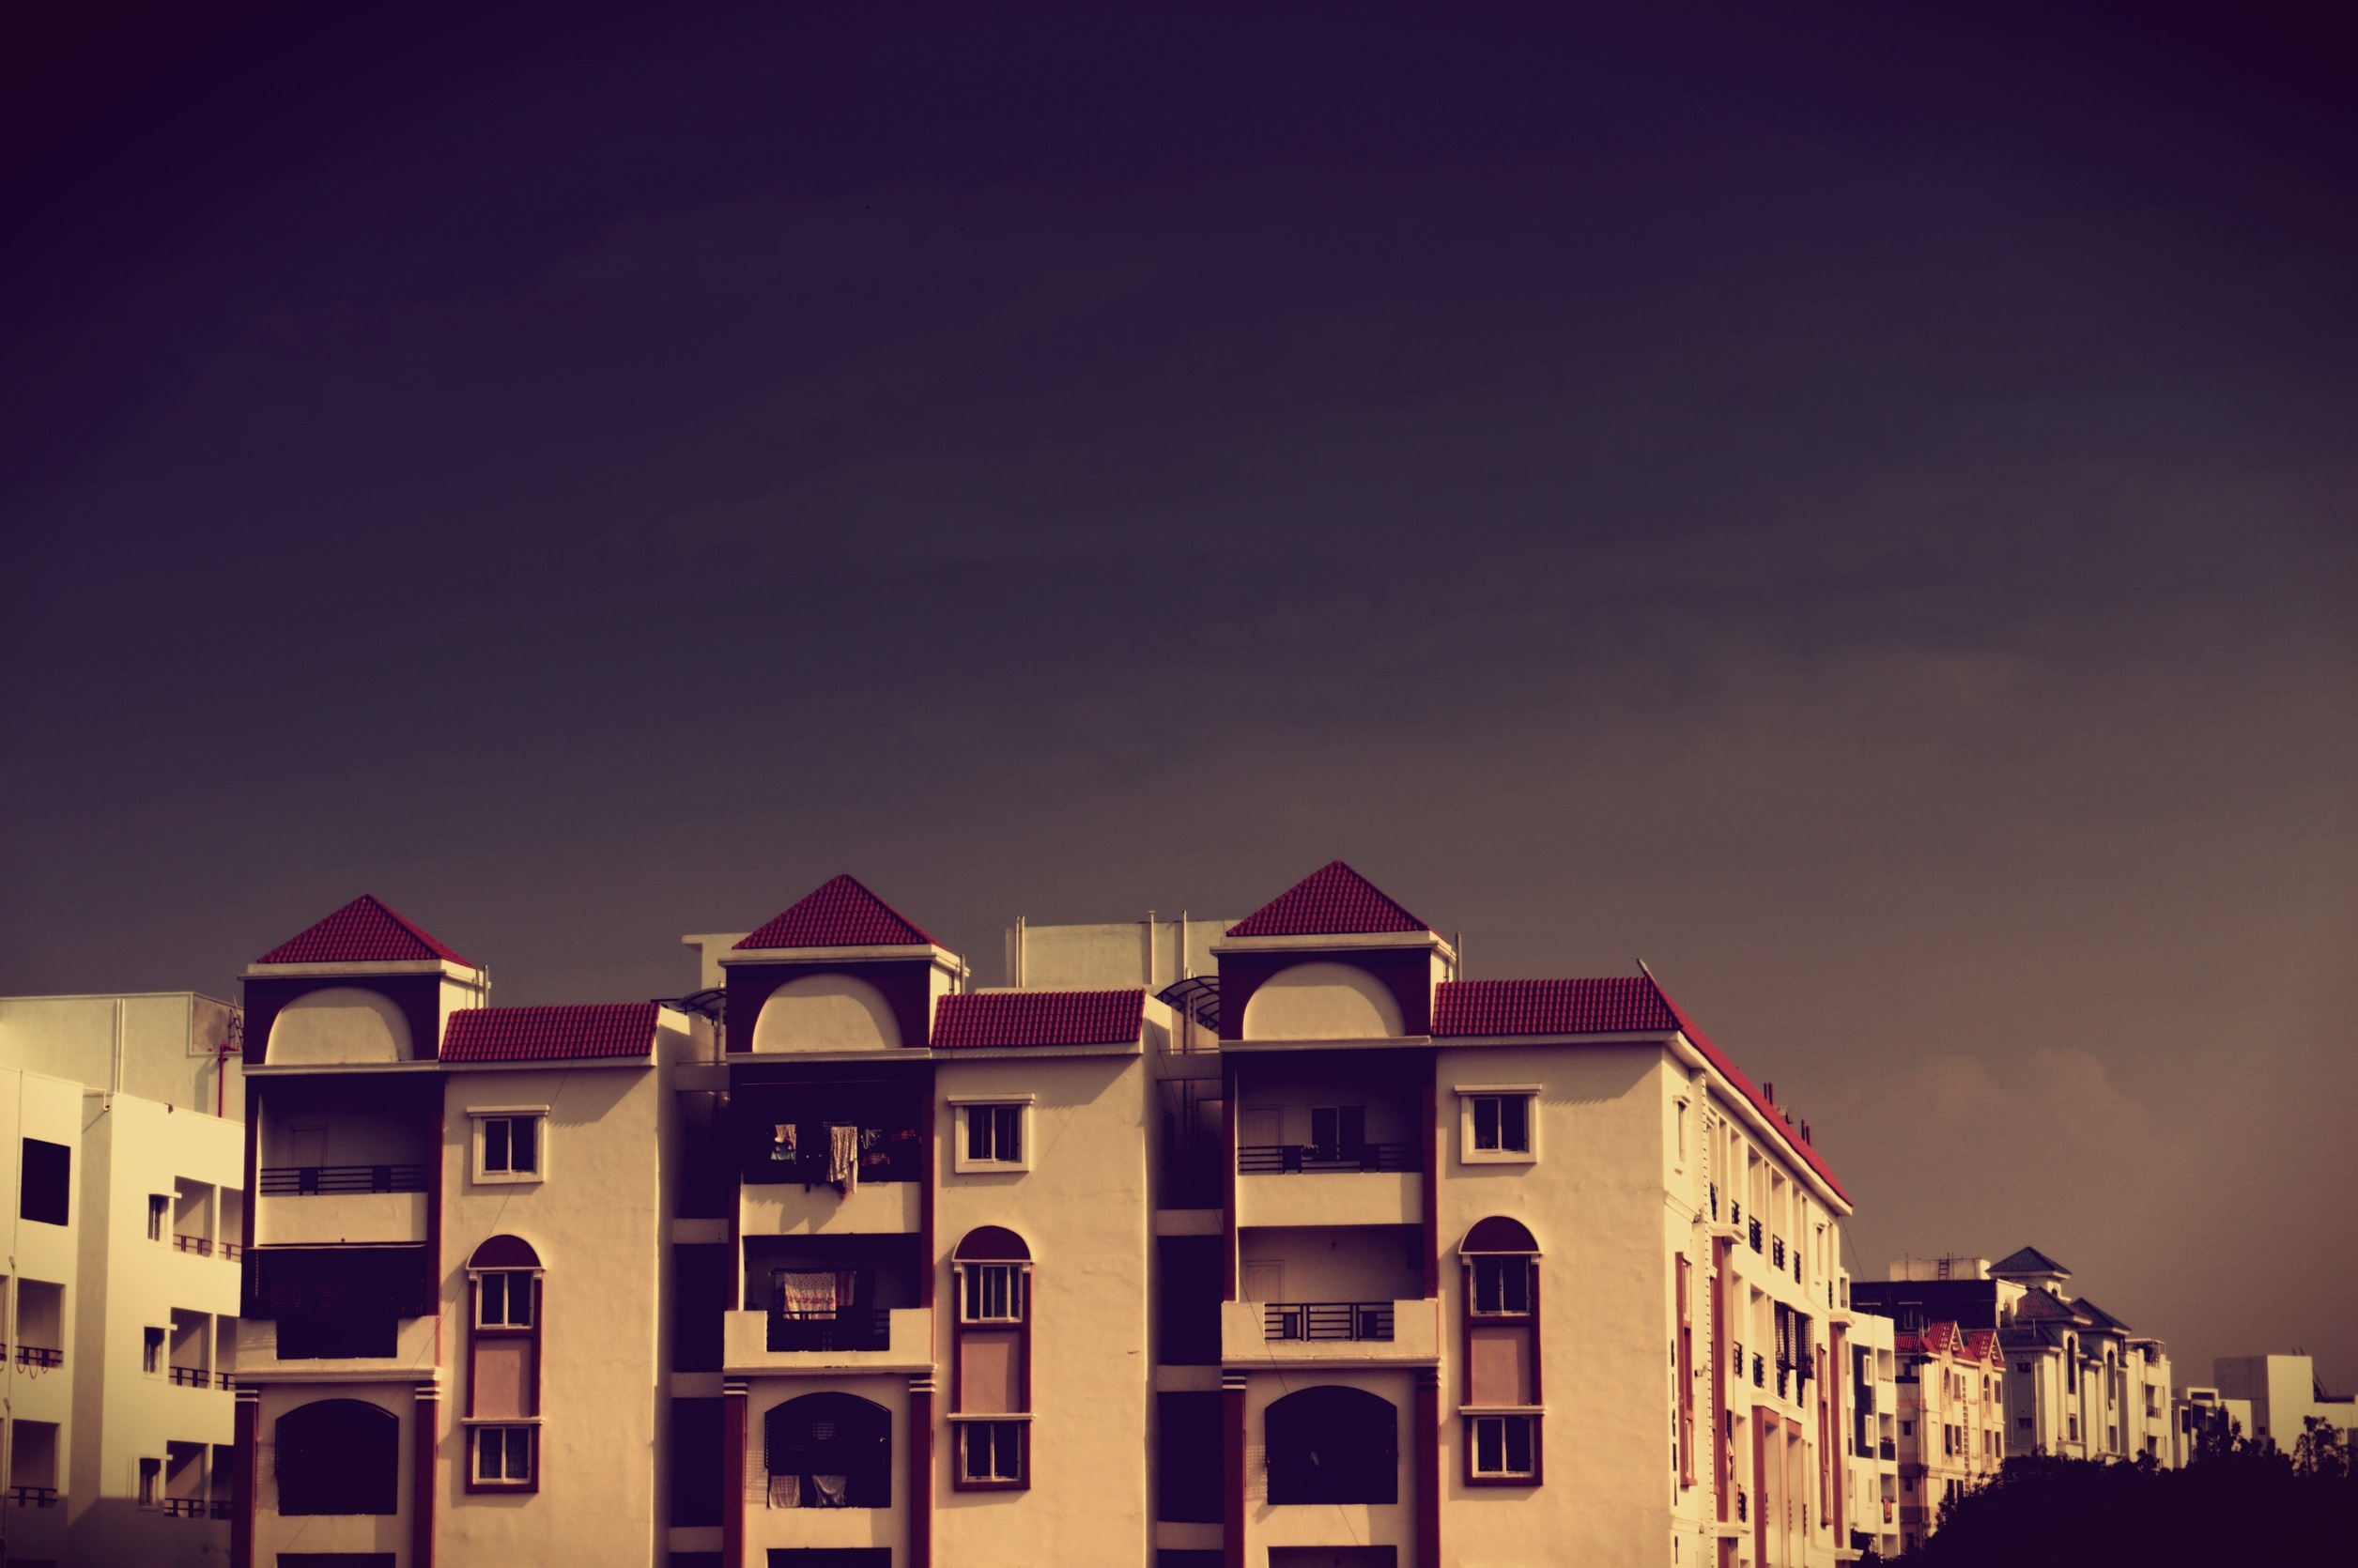
light, sky, sunset, night, house, cityscape, dark, dusk, evening, color, facade, lighting, buildings, houses, condos, residential area, human settlement